Fernando Alonso

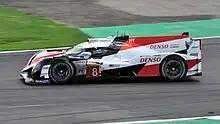
Alonso driving a Toyota TS050 Hybrid at the 2018 6 Hours of Silverstone.

Alonso drove a Ligier JS P217 entered by United Autosports in the 2018 24 Hours of Daytona as preparation for the 24 Hours of Le Mans. Alonso, Philip Hanson and McLaren reserve driver Lando Norris qualified 13th and finished 38th after multiple mechanical issues affected the car during the race. Alonso returned to race in the 2019 24 Hours of Daytona with Wayne Taylor Racing. He shared a Cadillac DPi-V.R with Kamui Kobayashi, Renger van der Zande and Jordan Taylor. The quartet completed 593 laps to win the rain-shortened event.